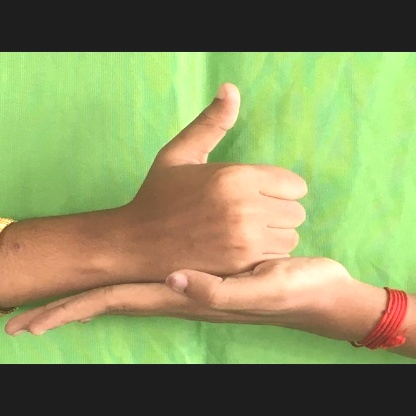
Mudra: Shivalinga